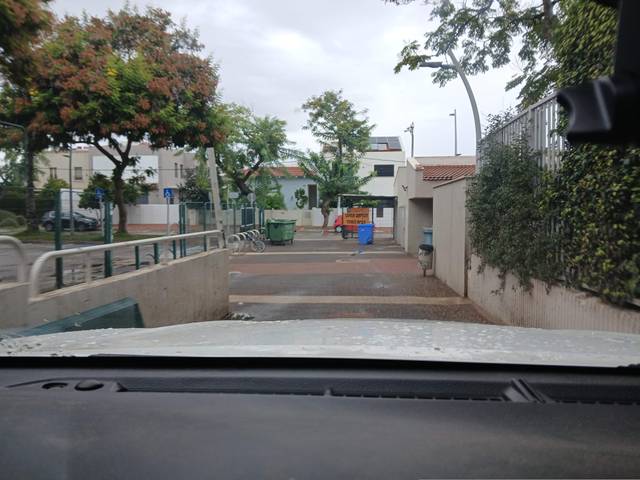
Region: Israel
Coordinates: 32.19, 34.877